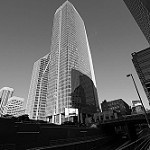
Label: B & W